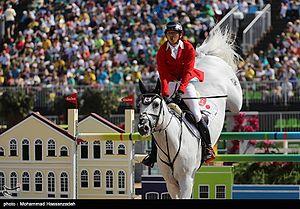
Daisuke Fukushima est un cavalier japonais de saut d’obstacles.